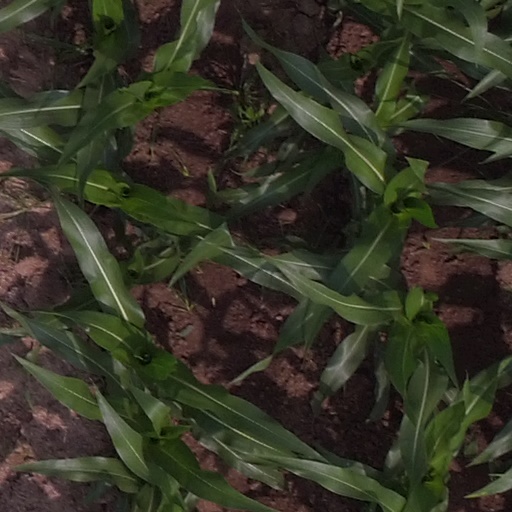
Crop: maize; corn